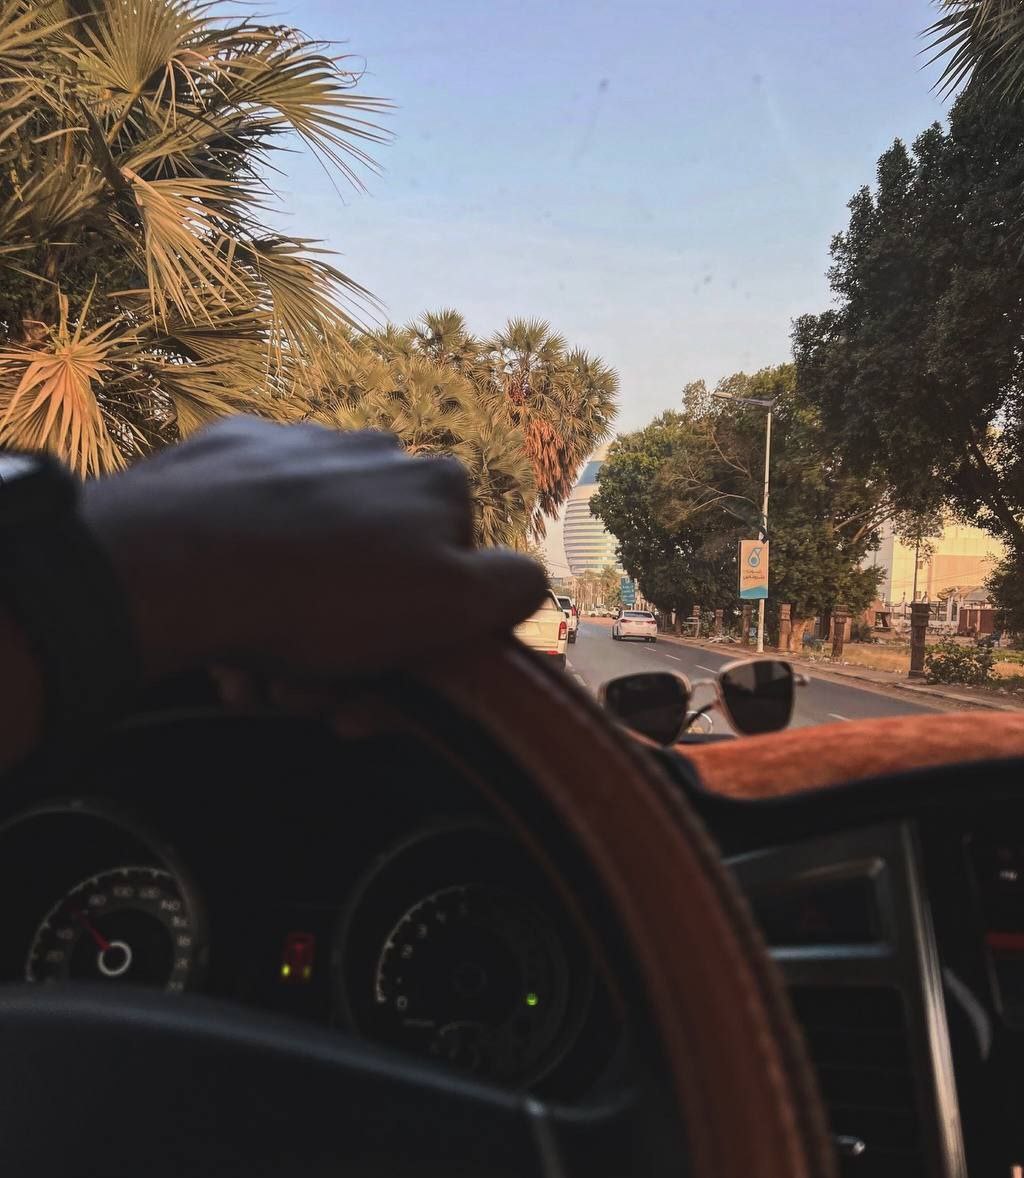
الوصف بالفصحى: الصورة تظهر مشهد قيادة من داخل سيارة في شارع حضري تحيطه الأشجار والنخيل اليد تمسك بالمقود وعلى التابلوه نظارة شمسية بينما تظهر العدادات مضاءة الطريق أمام السيارة يتخلله بعض المركبات وفي الأفق يبرز مبنى حديث دائري الطبقات بتصميم مميز(برج الفاتح) .
الوصف بالعامية السودانية: الصورة من جوة العربية في شارع مخضر حوليه أشجار ونخيل اليد ماسكة الدركسون وعلى الطابلون نظارة شمسية والعدادات مضوية الطريق قدام العربية فيه شوية سيارات وظاهر مبنى (برج الفاتح).
التصنيف: Nature & Landscape
التصنيف الفرعي: Transportation